Princess Alexandrine of Prussia (1842–1906)

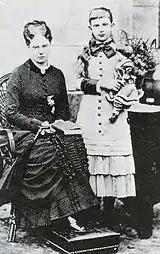
Alexandrine with her elder sister Charlotte (ca. 1853)

Alexandrine ('Addy') was the youngest child born to Prince Albert of Prussia and his first wife Princess Marianne of the Netherlands. She was named after her aunt (and later mother-in-law) the Grand Duchess of Mecklenburg-Schwerin. She had two elder surviving siblings, Princess Charlotte and Prince Albert. Her parents' marriage was dissolved on 28 March 1849. Her father later remarried in 1853 to one of the court maids-of-honor, Rosalie von Rauch, who was created Countess of Hohenau. The couple had two sons. Their mother also remarried morganatically to a former coachman, producing issue with .